South Korea at the 2012 Summer Olympics

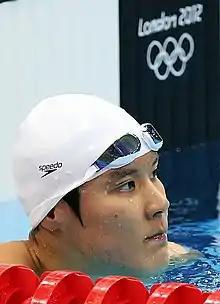
Swimmer Park Tae-Hwan has won two silver medals at the 2012 Summer Olympics.

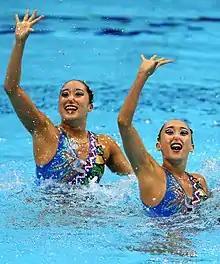
Park Hyun-Ha and Park Hyun-Sun in women's duet

South Korea has ensured berths in the following events of taekwondo by reaching the top 3 of the 2011 WTF World Qualification Tournament: